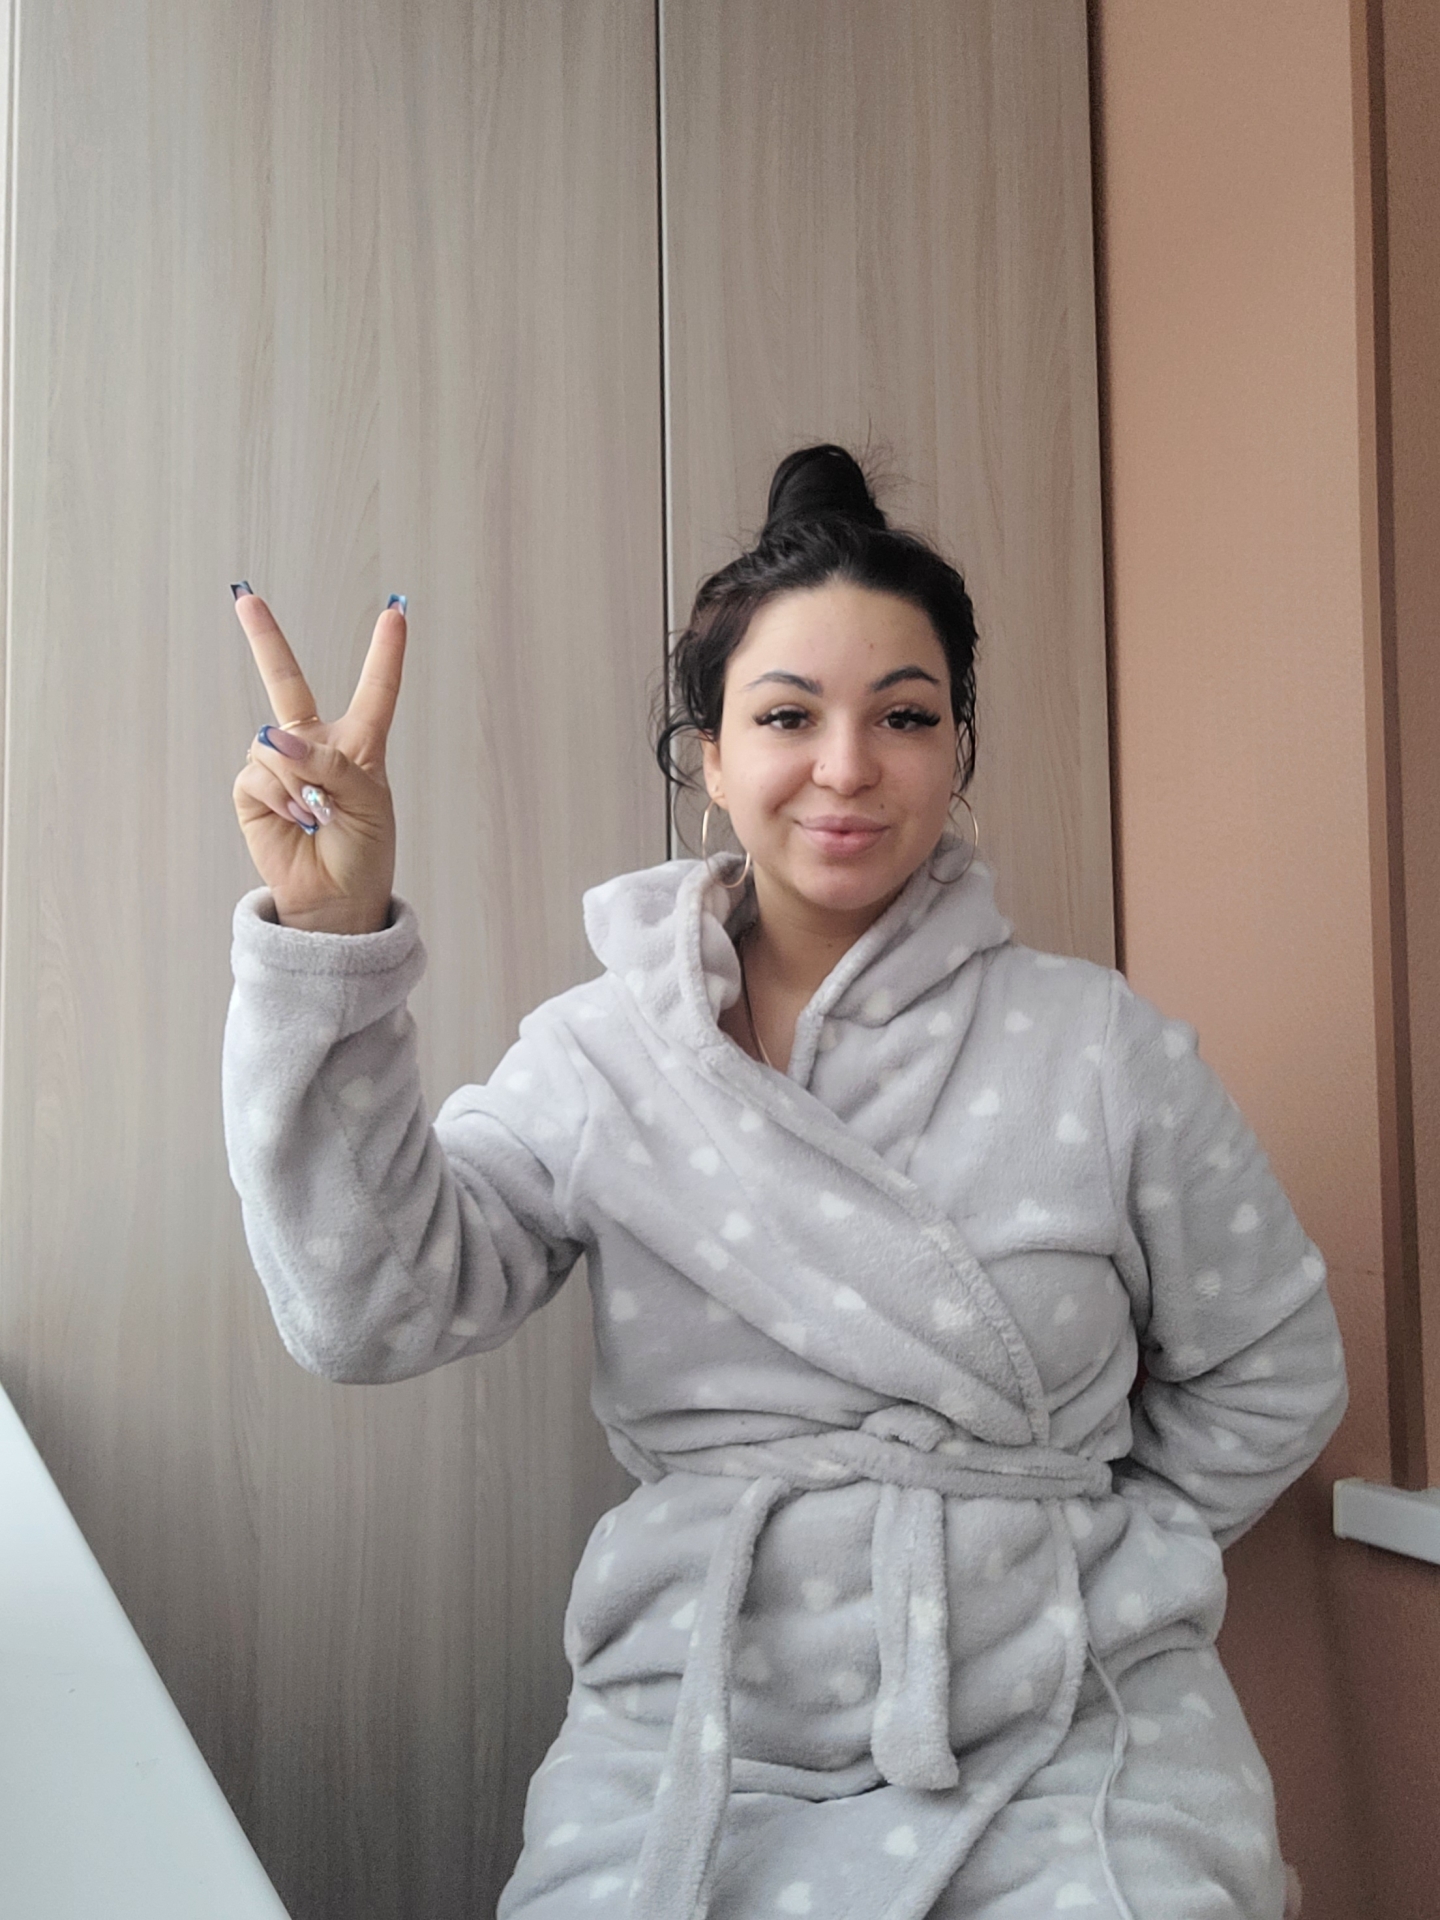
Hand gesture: peace